Jupiter Ascending

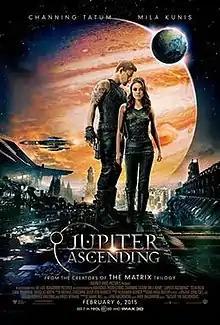
Theatrical release poster

Jupiter Ascending is a 2015 space opera film written, directed and co-produced by the Wachowskis. Starring Channing Tatum and Mila Kunis with Sean Bean, Eddie Redmayne and Douglas Booth in supporting roles, the film is centered on Jupiter Jones (Kunis), an ordinary cleaning woman, and Caine Wise (Tatum), an interplanetary warrior who informs Jones that her destiny extends beyond Earth. Supporting cast member Douglas Booth has described the film's fictional universe as a cross between "The Matrix" and "Star Wars", while Kunis identified indulgence and consumerism as its underlying themes.